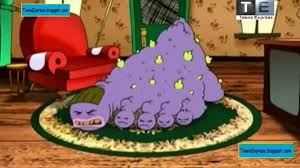
Portrait style: Cartoon Portrait